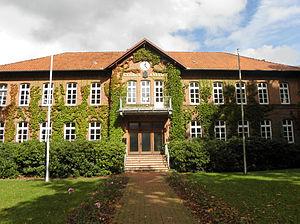
Ebstorf est une municipalité allemande du land de Basse-Saxe et de l'arrondissement d'Uelzen. En 2014, elle comptait 5 301 habitants.